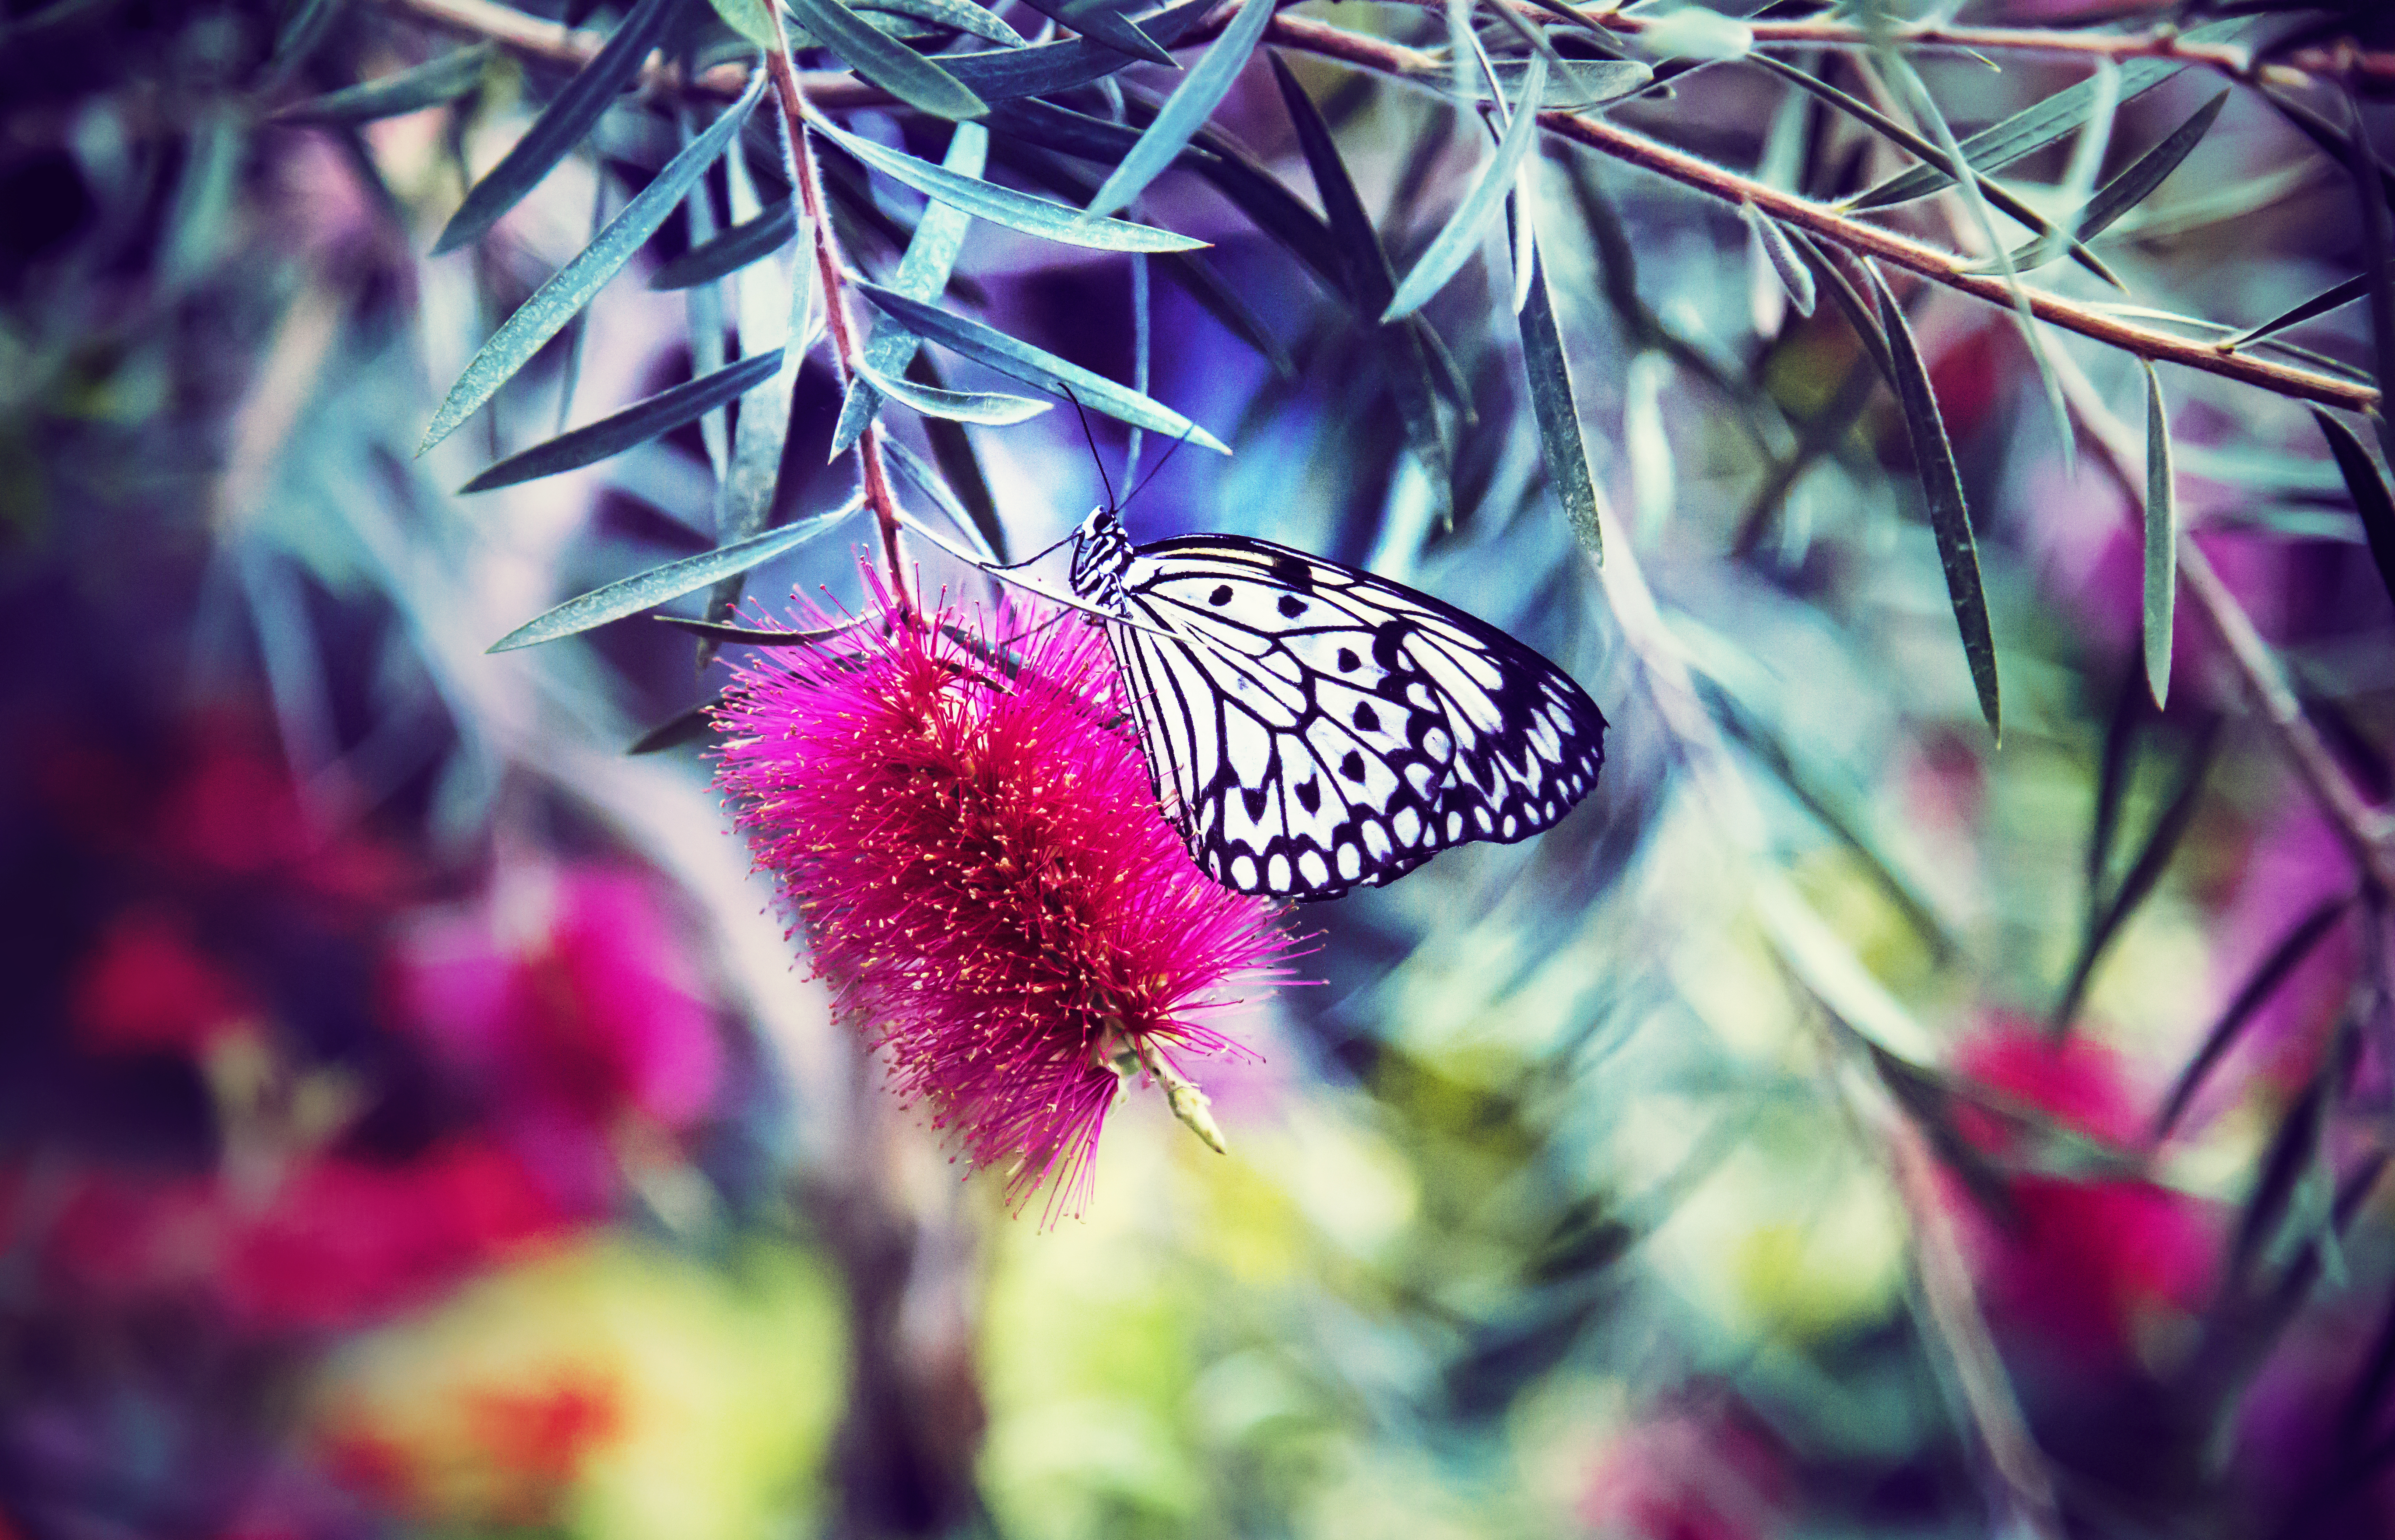
nature, branch, plant, photography, flower, petal, color, insect, butterfly, flora, invertebrate, close up, depth of field, macro photography, moths and butterflies